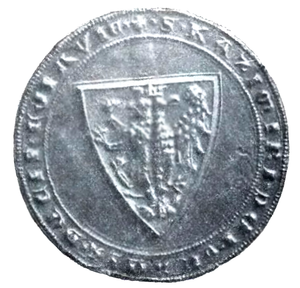
Casimir III de Gniewkowo, de la dynastie des Piasts, est né entre 1280 et 1287, et décédé entre 1347 et 1350.